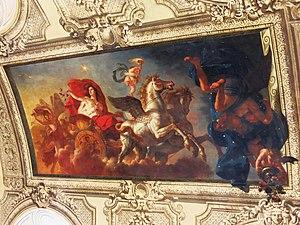
Peinture du Lever de l'Aurore au plafond de l'annexe de la bibliothèque du palais du Luxembourg (Paris). Antoine-François Calet (1741-1823).
Les Signes du zodiaque sont une série de douze toiles représentant de manière allégorique chacun des signes du Zodiaque. Peintes vers 1640 par Jacob Jordaens, elles ont été achetées en 1802 par le Sénat français pour orner le plafond de la galerie Est du Palais du Luxembourg.